Santa Susanna, Rome

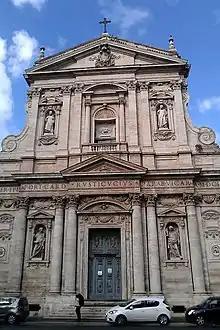
Santa Susanna, Rome

Pope Sixtus IV (1475–1477) proceeded to rebuild the church, probably a single nave with two side chapels. In 1588 it became the last great rebuilding effort of Cardinal Girolamo Rusticucci, Cardinal protector of the Cistercian Order, with construction running from 1595 to 1603. One of the objectives pursued with greater commitment from Rusticucci as the vicar general of Pope Sixtus V was to renew the life of the religious orders. A reflection of that action can be seen in a figurative program decorating the walls of the church. The main themes are: defense of chastity against corruption of morals and the victory of the true faith over any temptation to idolatry and heresy. They were joined by the exaltation of the virginal choice of Susanna and her prayerful attitude. Rusticucci wanted to highlight and connect these themes to the inseparable bond that his church had with the Cistercian nuns whose monastery occupied the site.